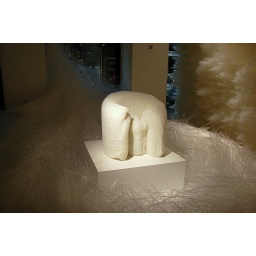
This is a chair I saw at the salone, embedded in regular white straws